Labidosaurus

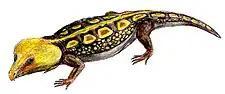
Life restoration

A lower jaw of "Labidosaurus" was described in 2011 that shows evidence of osteomyelitis, or an infection of the bone. It is the earliest known example of an infection in a land vertebrate. The infection probably developed because the pulp cavity of a broken dentary tooth was exposed to bacteria. Although another tooth would have replaced the broken one, regeneration would have been slow. "Labidosaurus" and other derived captorhinids had teeth that were deeply implanted in the jaws. This deep implantation limited tooth replacement, meaning that a broken tooth would have been exposed for a long period of time.